Publius Licinius Crassus (son of triumvir)

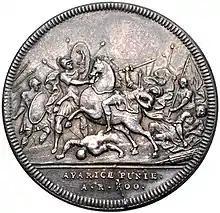
Death of Publius Licinius Crassus at the hands of the Parthians ("Avarice Punished"). Publius is depicted as receiving an arrow to the chest while a soldier grabs the reins of his horse. Reverse of a medal created in 1740–1750 by Jean Dassier & sons.

Publius Licinius Crassus (86 or 82 – 53 BC) was one of two sons of Marcus Licinius Crassus, the so-called "triumvir", and Tertulla, daughter of Marcus Terentius Varro Lucullus. He belonged to the last generation of Roman "nobiles" who came of age and began a political career before the collapse of the Republic. His peers included Marcus Antonius, Marcus Junius Brutus, Decimus Junius Brutus Albinus, the poet Gaius Valerius Catullus, and the historian Gaius Sallustius Crispus.